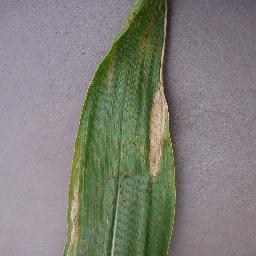
Label: Corn___Northern_Leaf_Blight